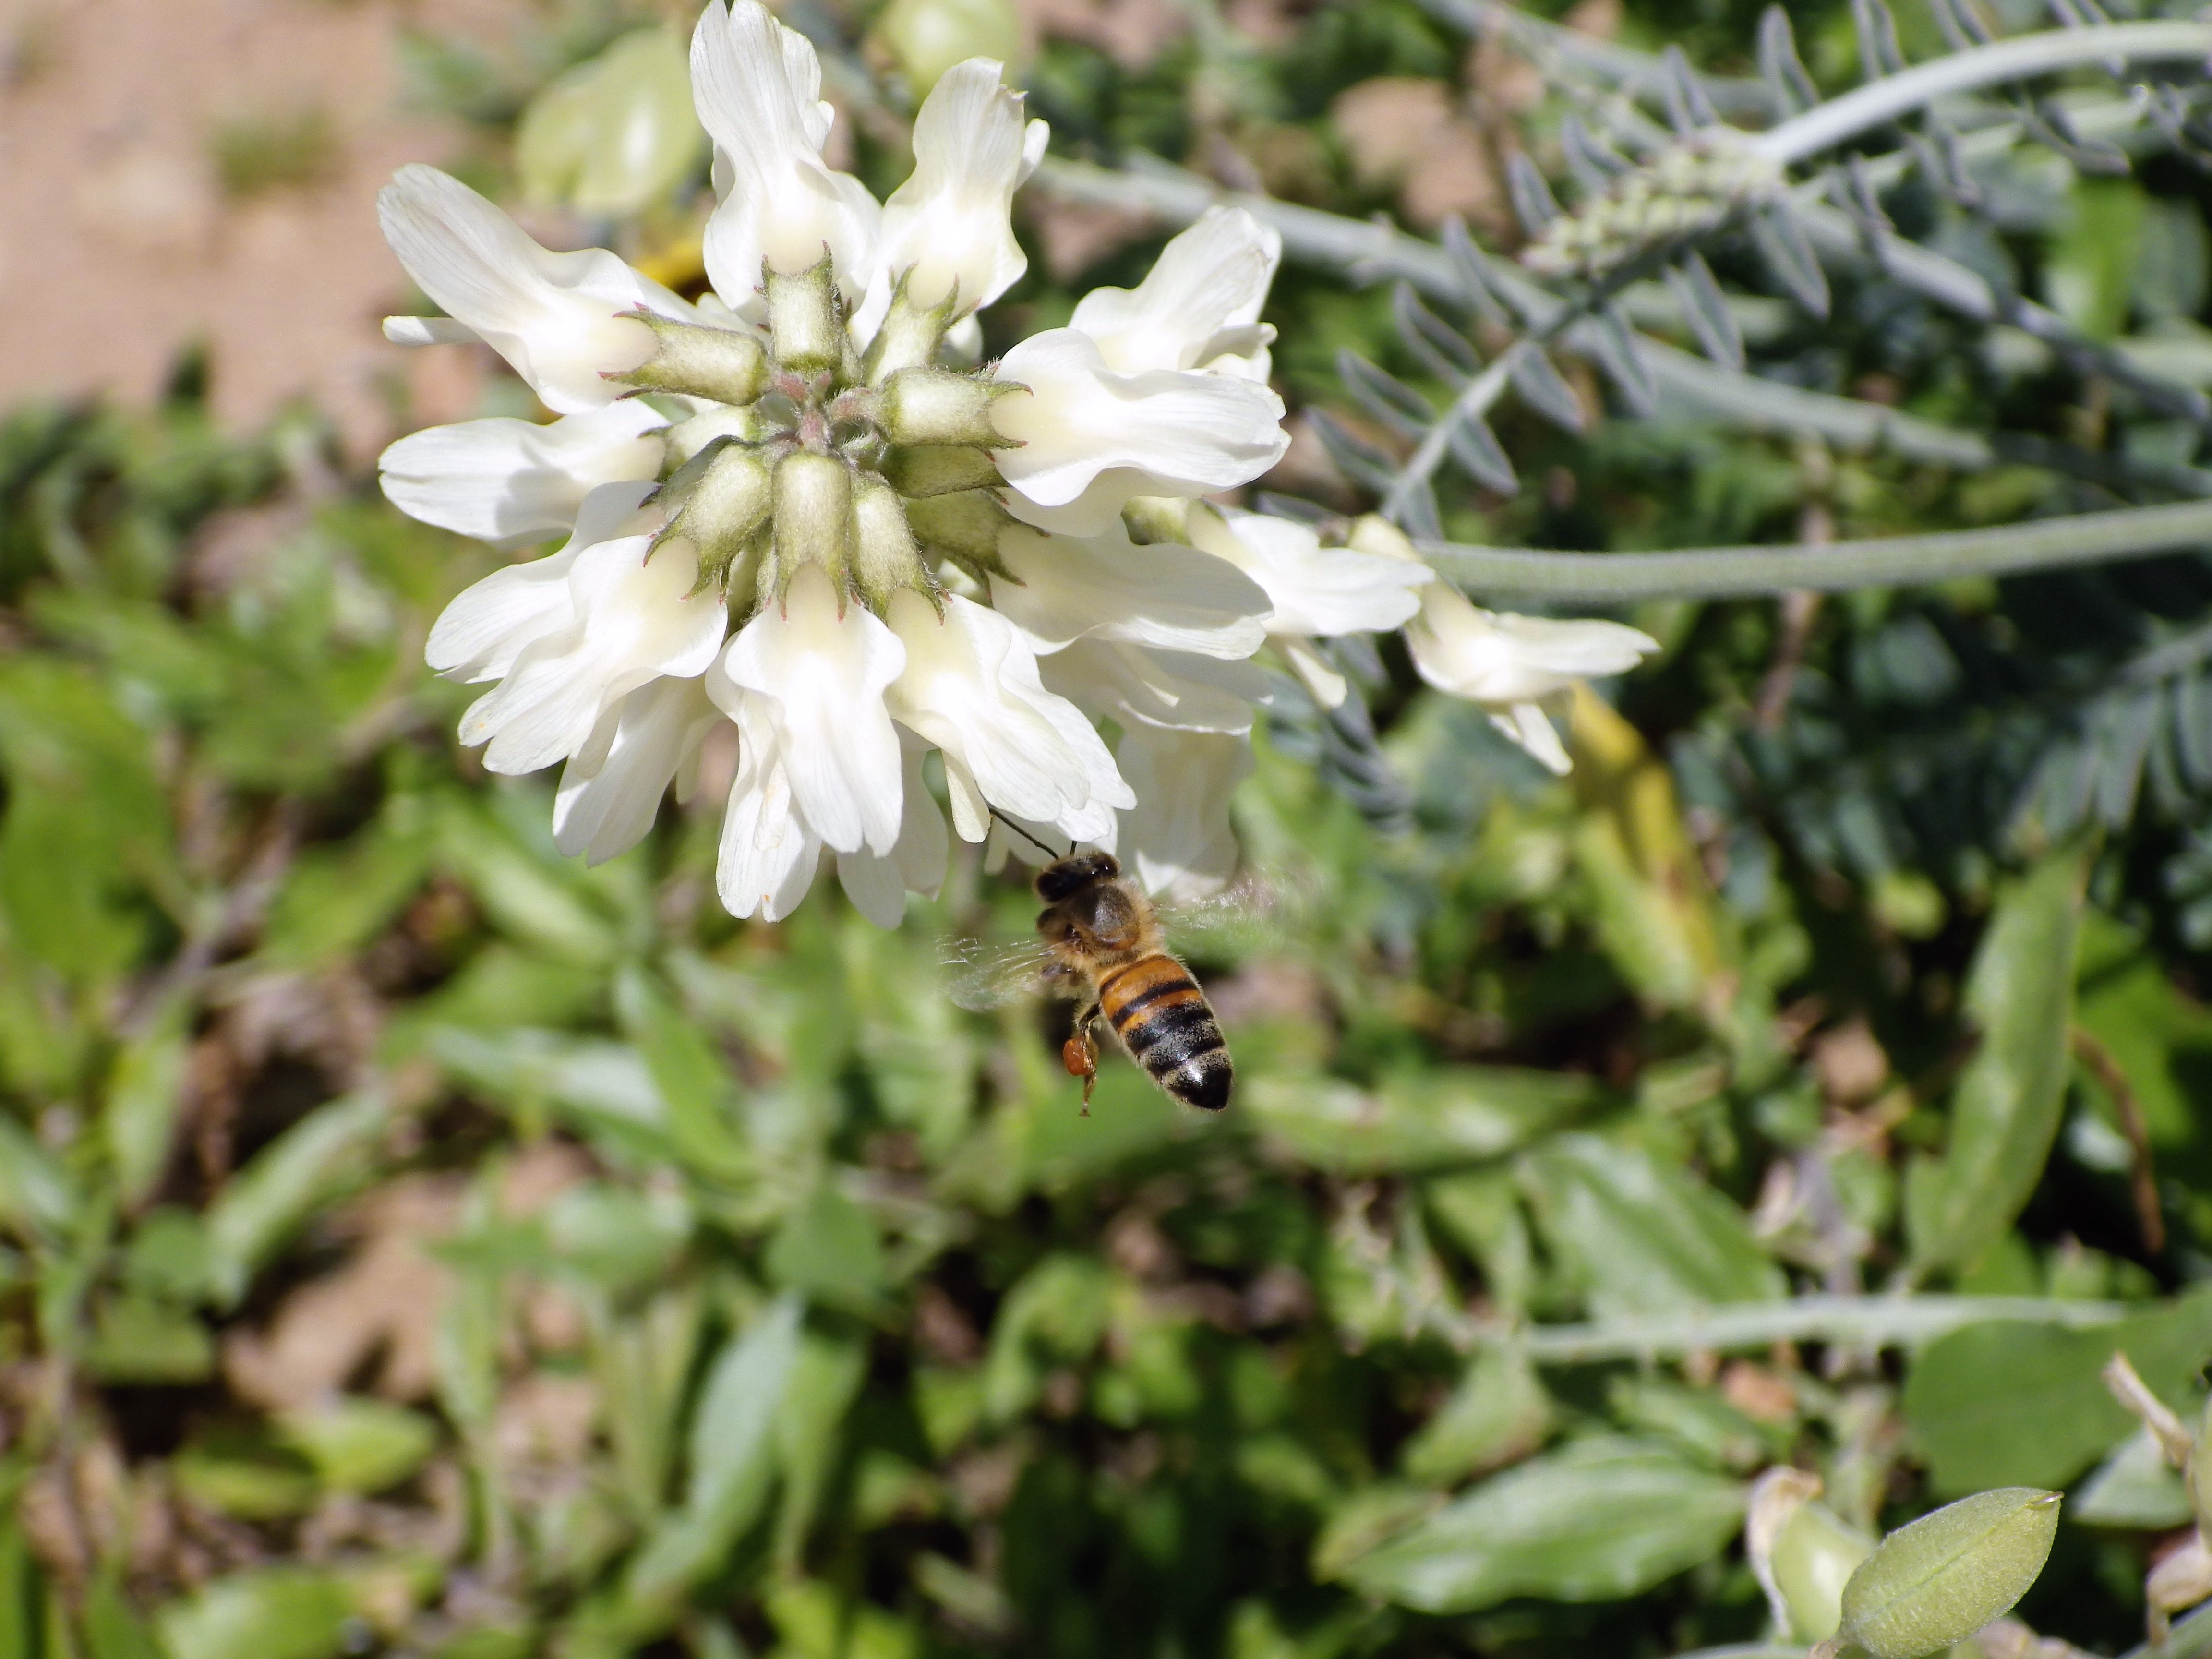
nature, blossom, plant, meadow, flower, pollination, spring, herb, produce, insect, botany, flora, fauna, invertebrate, wildflower, shrub, bee, nectar, macro photography, flowering plant, honey bee, land plant, membrane winged insect